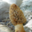
Label: mushroom